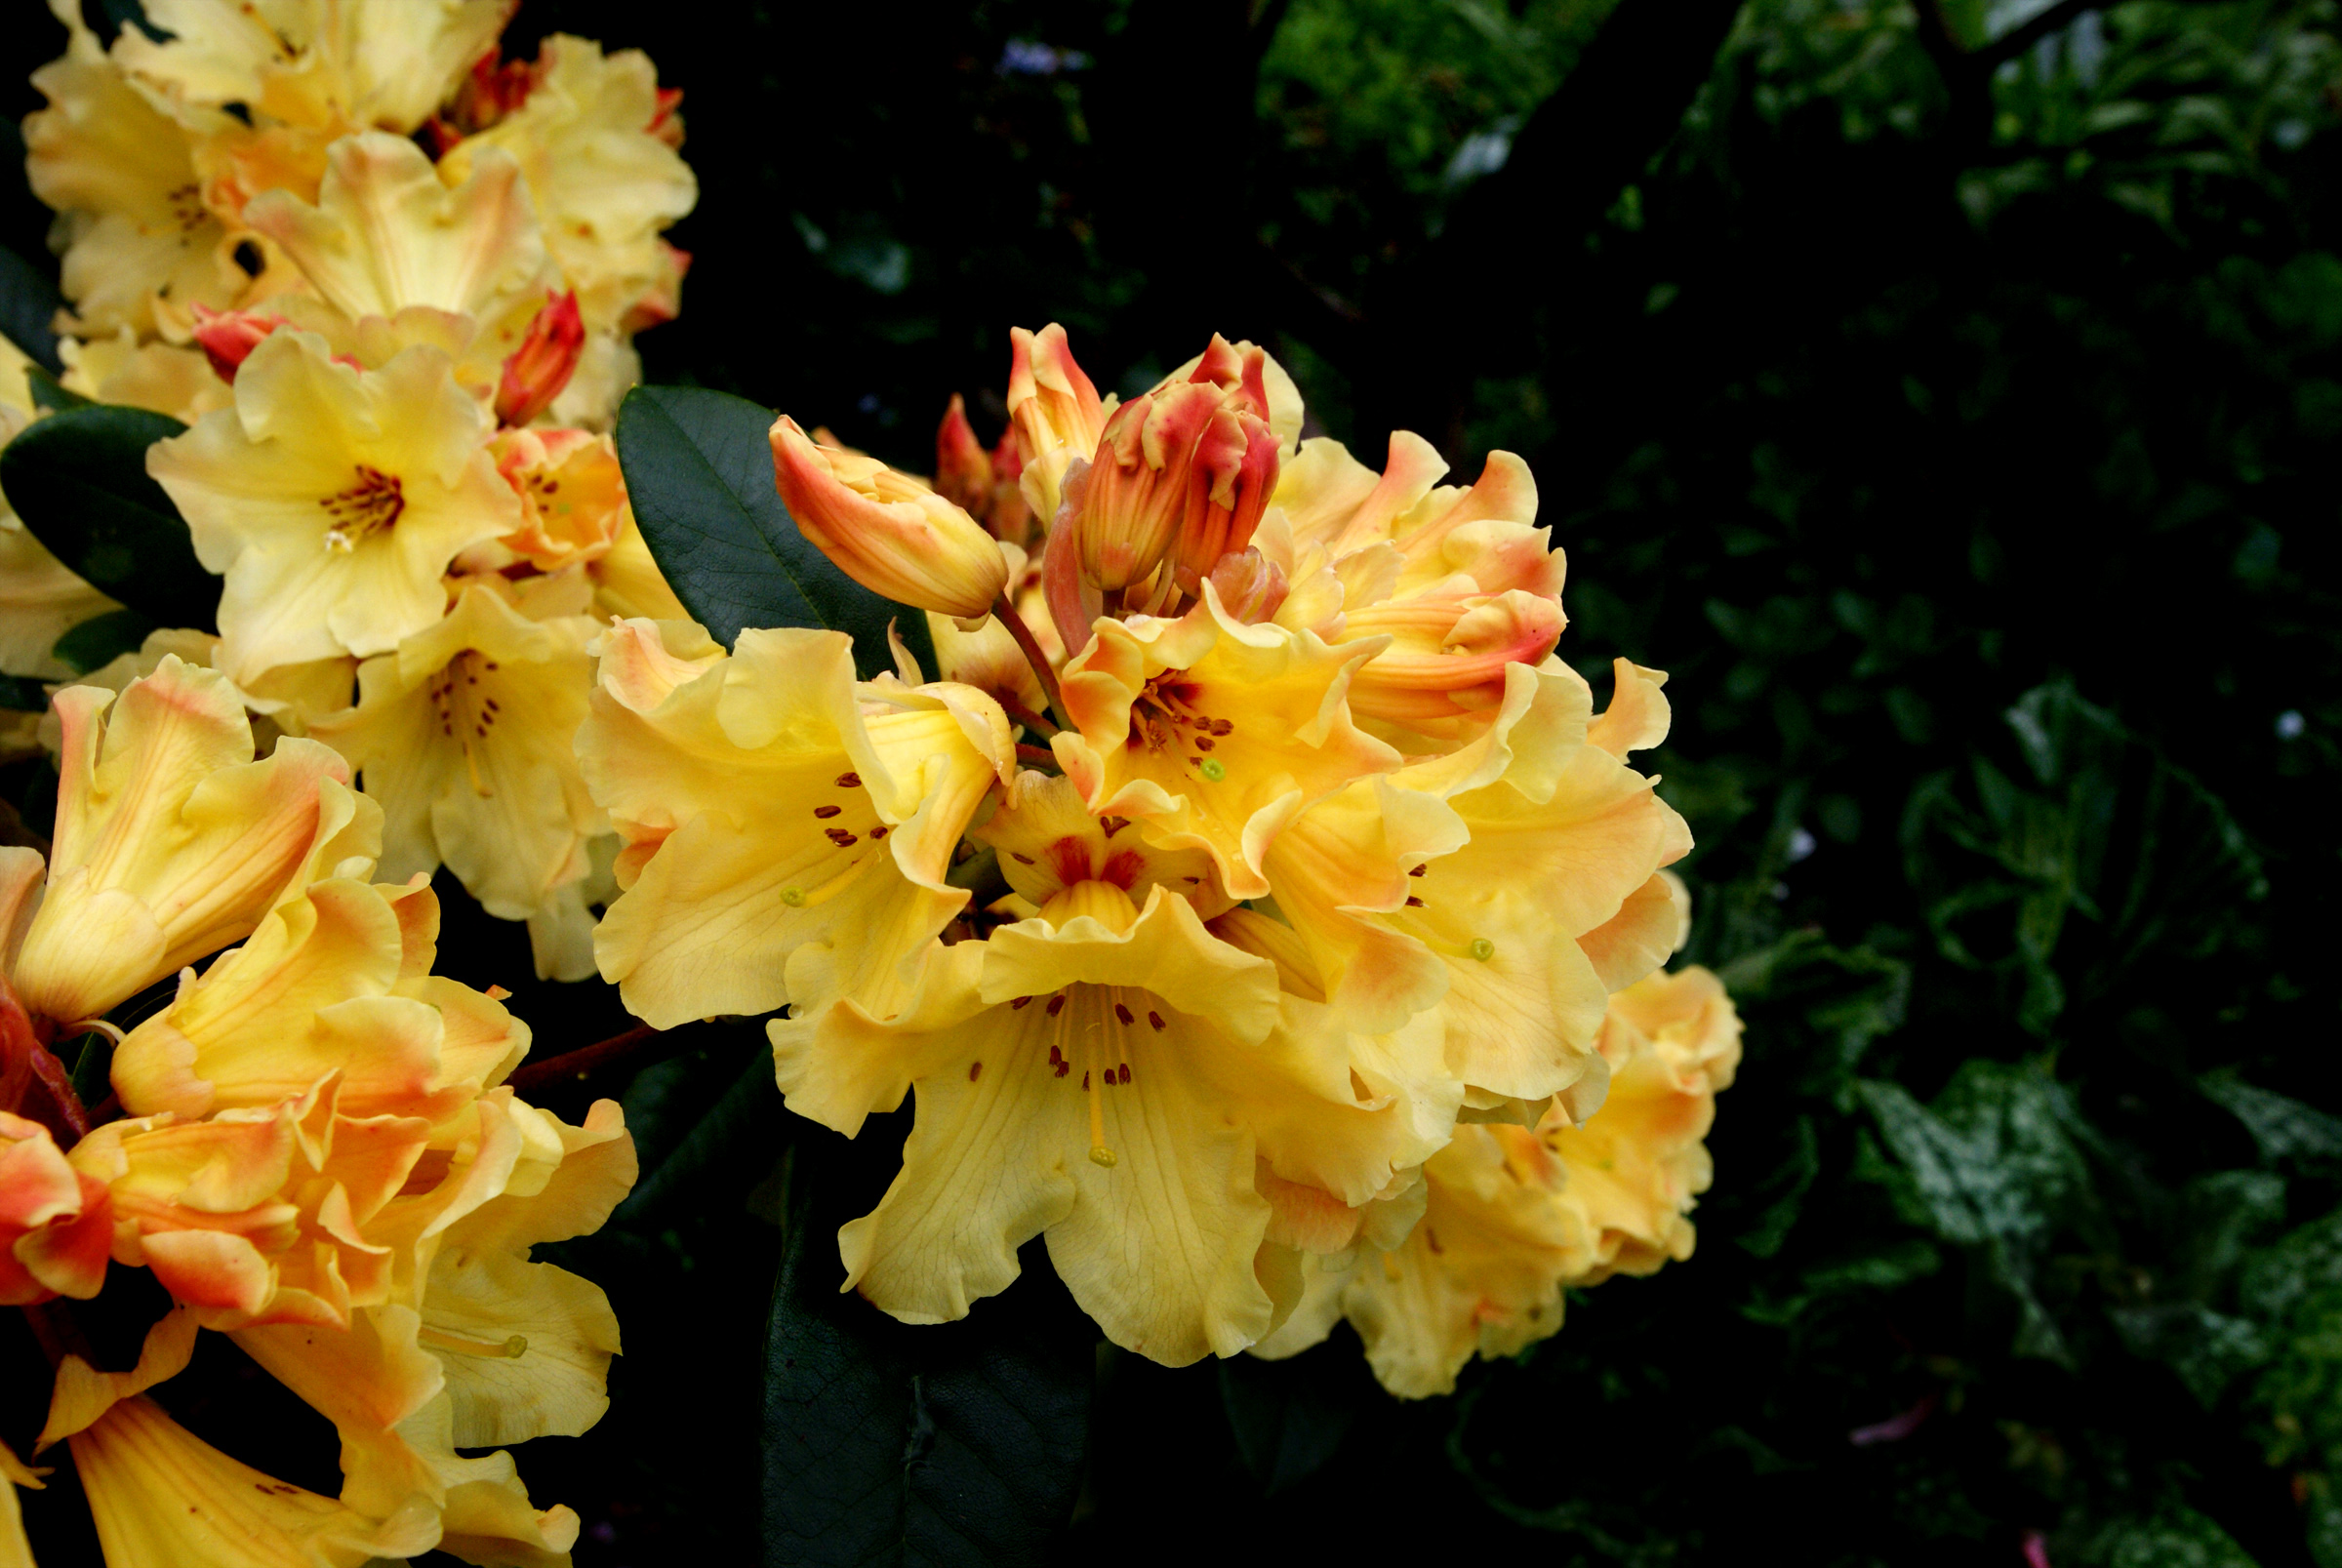
plant, leaf, flower, petal, botany, yellow, flora, flowers, publicdomain, gardening, shrub, rhododendron, blooms, florals, rhododrendron, macro photography, flowering plant, woody plant, land plant